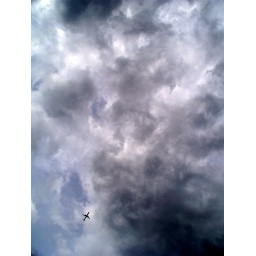
#21 A flying machine in Van Gogh's sky.